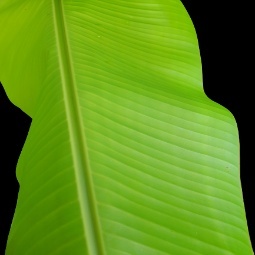
Label: Healthy